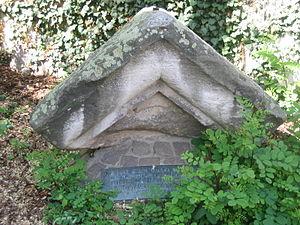
Pierre de la poudrière sur la Ballplatz
L’histoire de la ville de Mayence, fondée par les Romains, constitue un héritage de plus de deux millénaires.